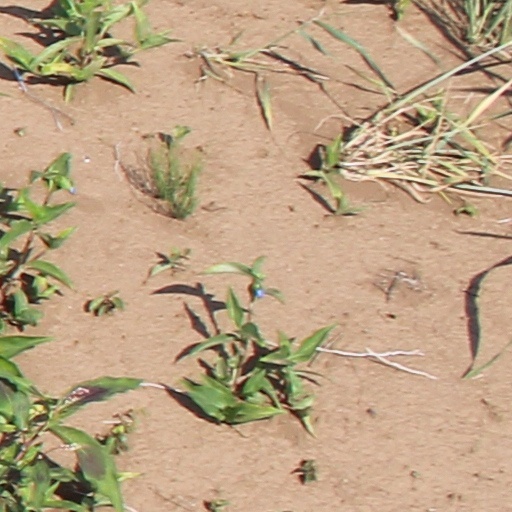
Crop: wheat